The Simpsons season 3

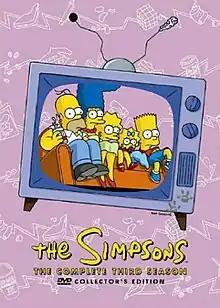
DVD cover featuring the Simpson family about to fall backwards

The third season of the American animated sitcom "The Simpsons" aired on Fox between September 19, 1991 and August 27, 1992. The showrunners for the third production season were Al Jean and Mike Reiss who executive produced 22 episodes for the season, while two other episodes were produced by James L. Brooks, Matt Groening, and Sam Simon. An additional episode, "Brother, Can You Spare Two Dimes?", aired on August 27, 1992, after the official end of the third season and is included on the Season 3 DVD set. Season three won six Primetime Emmy Awards for "Outstanding Voice-Over Performance" and also received a nomination for "Outstanding Animated Program" for the episode "Radio Bart". The complete season was released on DVD in Region 1 on August 26, 2003, Region 2 on October 6, 2003, and in Region 4 on October 22, 2003.